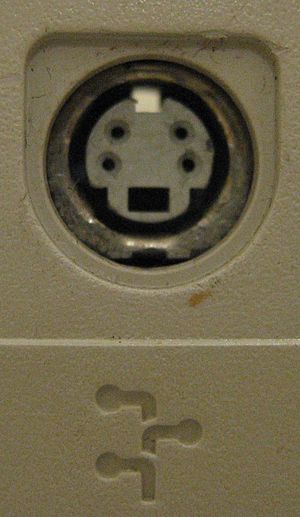
Apple Keyboard / Kompatibilitet
ADB connector
Apple Keyboard er et tastatur produceret af Apple Inc. til brug på Apple første serie computere og senere på Macintosh-computerne. Apple Keyboard er både tilgængeligt i almindelig og trådløs udgave.